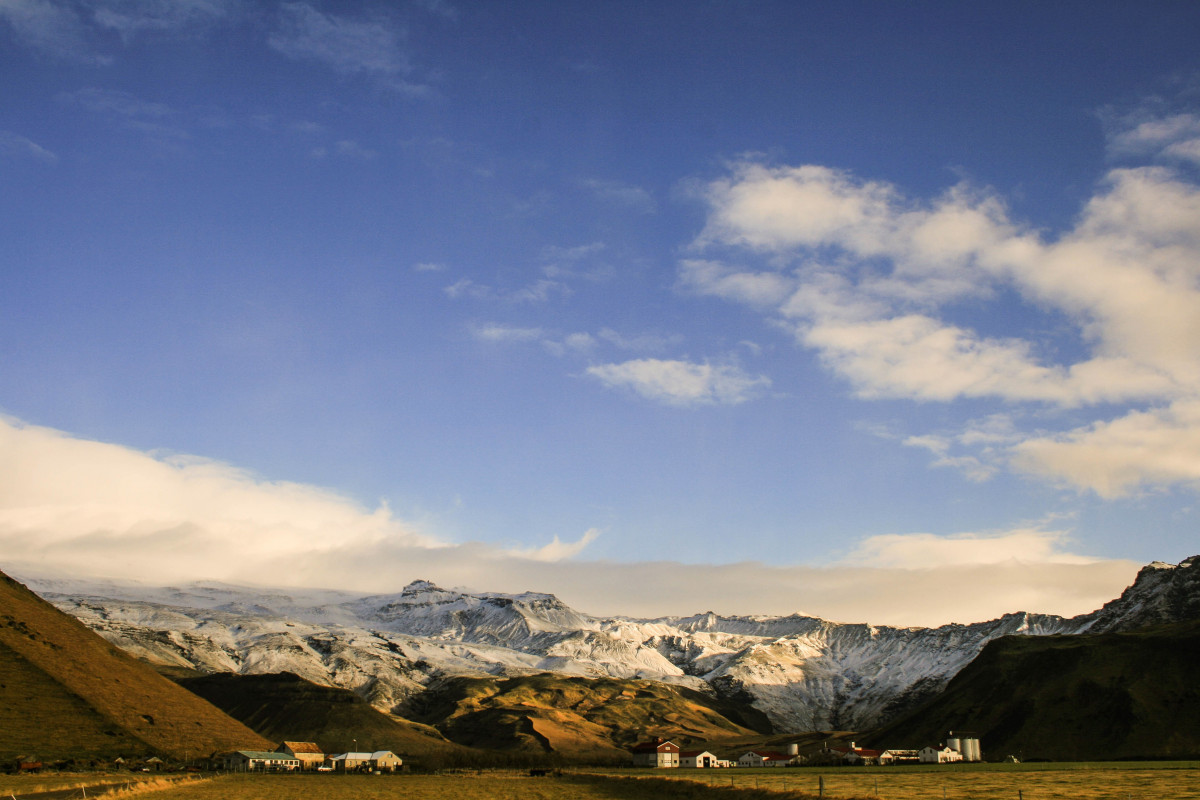
Tags: sea, cloud, sky, morning, hill, lake, valley, mountain range, dusk, plateau, loch, landform, geographical feature